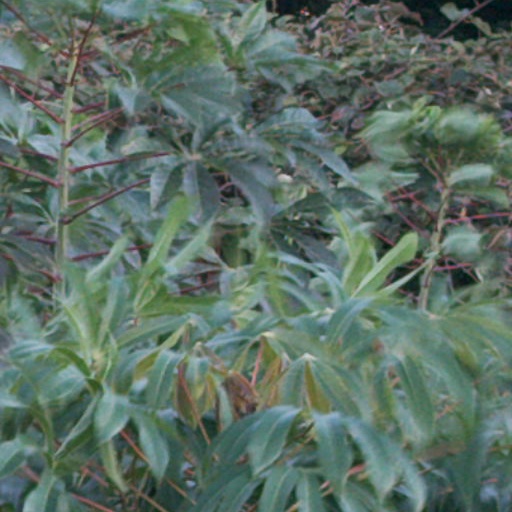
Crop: cassava